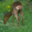
Label: deer